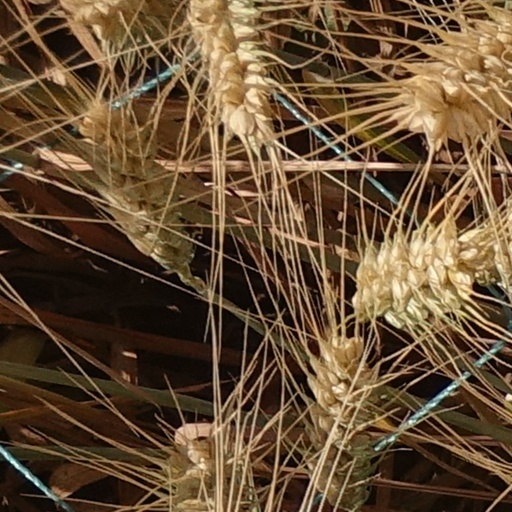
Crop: wheat